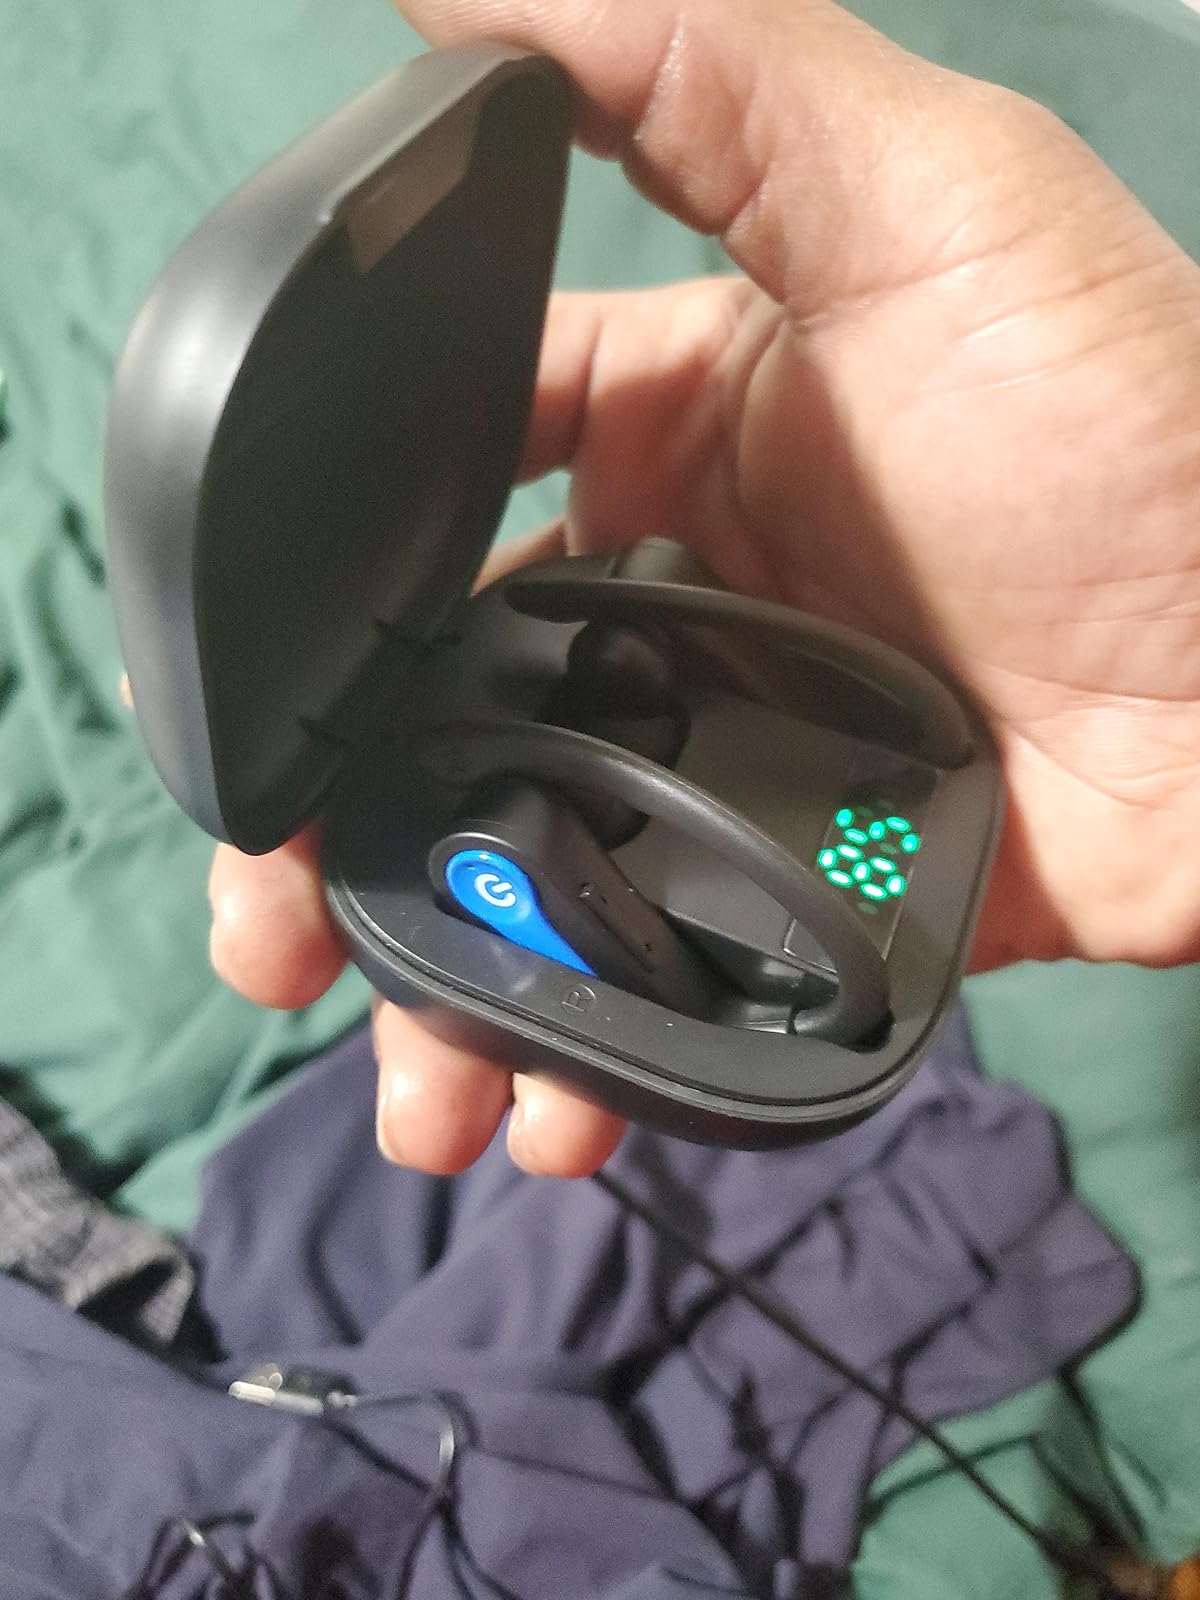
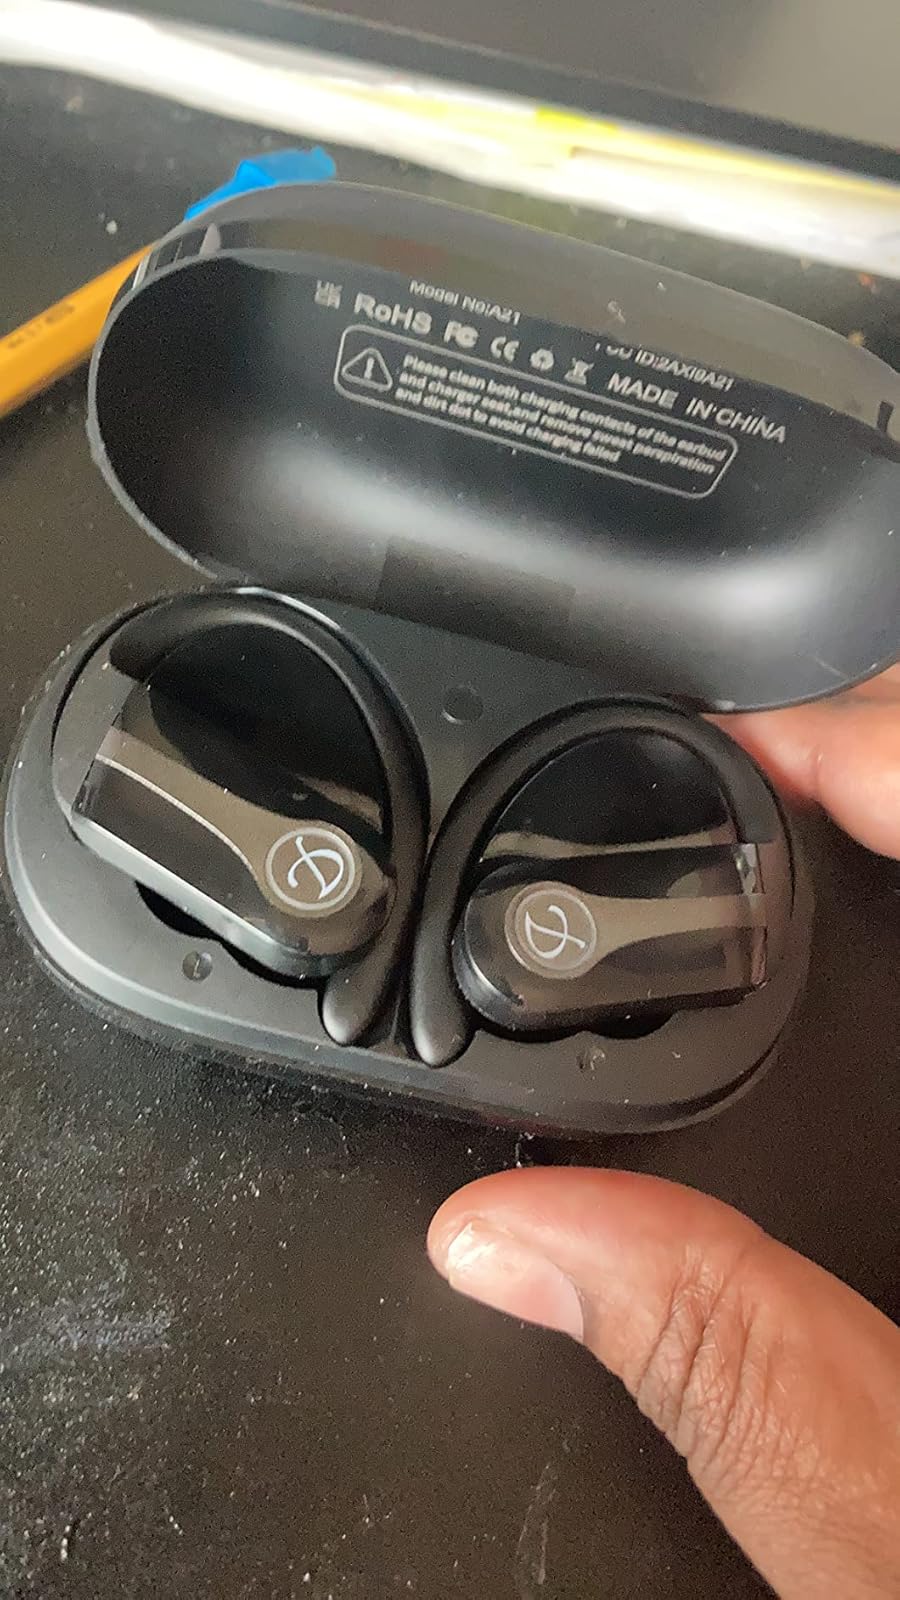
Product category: earbuds
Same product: no